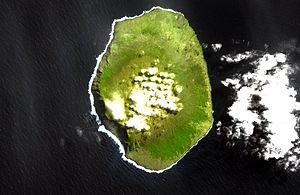
L'île Amsterdam, appelée île de la Nouvelle-Amsterdam jusqu'en 1965, est une petite île française située dans le Centre de l'océan Indien, à 1 368 km au nord-nord-est des îles Kerguelen et à 2 713 km au sud-est de l'île Maurice. Elle forme avec l'île Saint-Paul, distante de 91 km plus au sud, le district des îles Saint-Paul et Nouvelle-Amsterdam, l'un des cinq districts des Terres australes et antarctiques françaises.